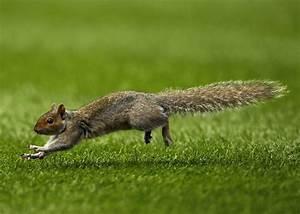
squirrel